Elizabeth Caradus

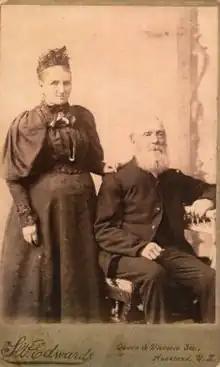
Elizabeth Caradus and her husband James c. 1900

The family later found security by renting out cottages built by James around the Freemans Bay area of Auckland. During this period Freemans Bay was an industrial slum with coal and lime traders, glass and asphalt works and the town morgue. James and Elizabeth spearheaded the Freeman’s Bay Mission, a Methodist outreach centre, and from 1860 held cottage prayer meetings and outdoor services.